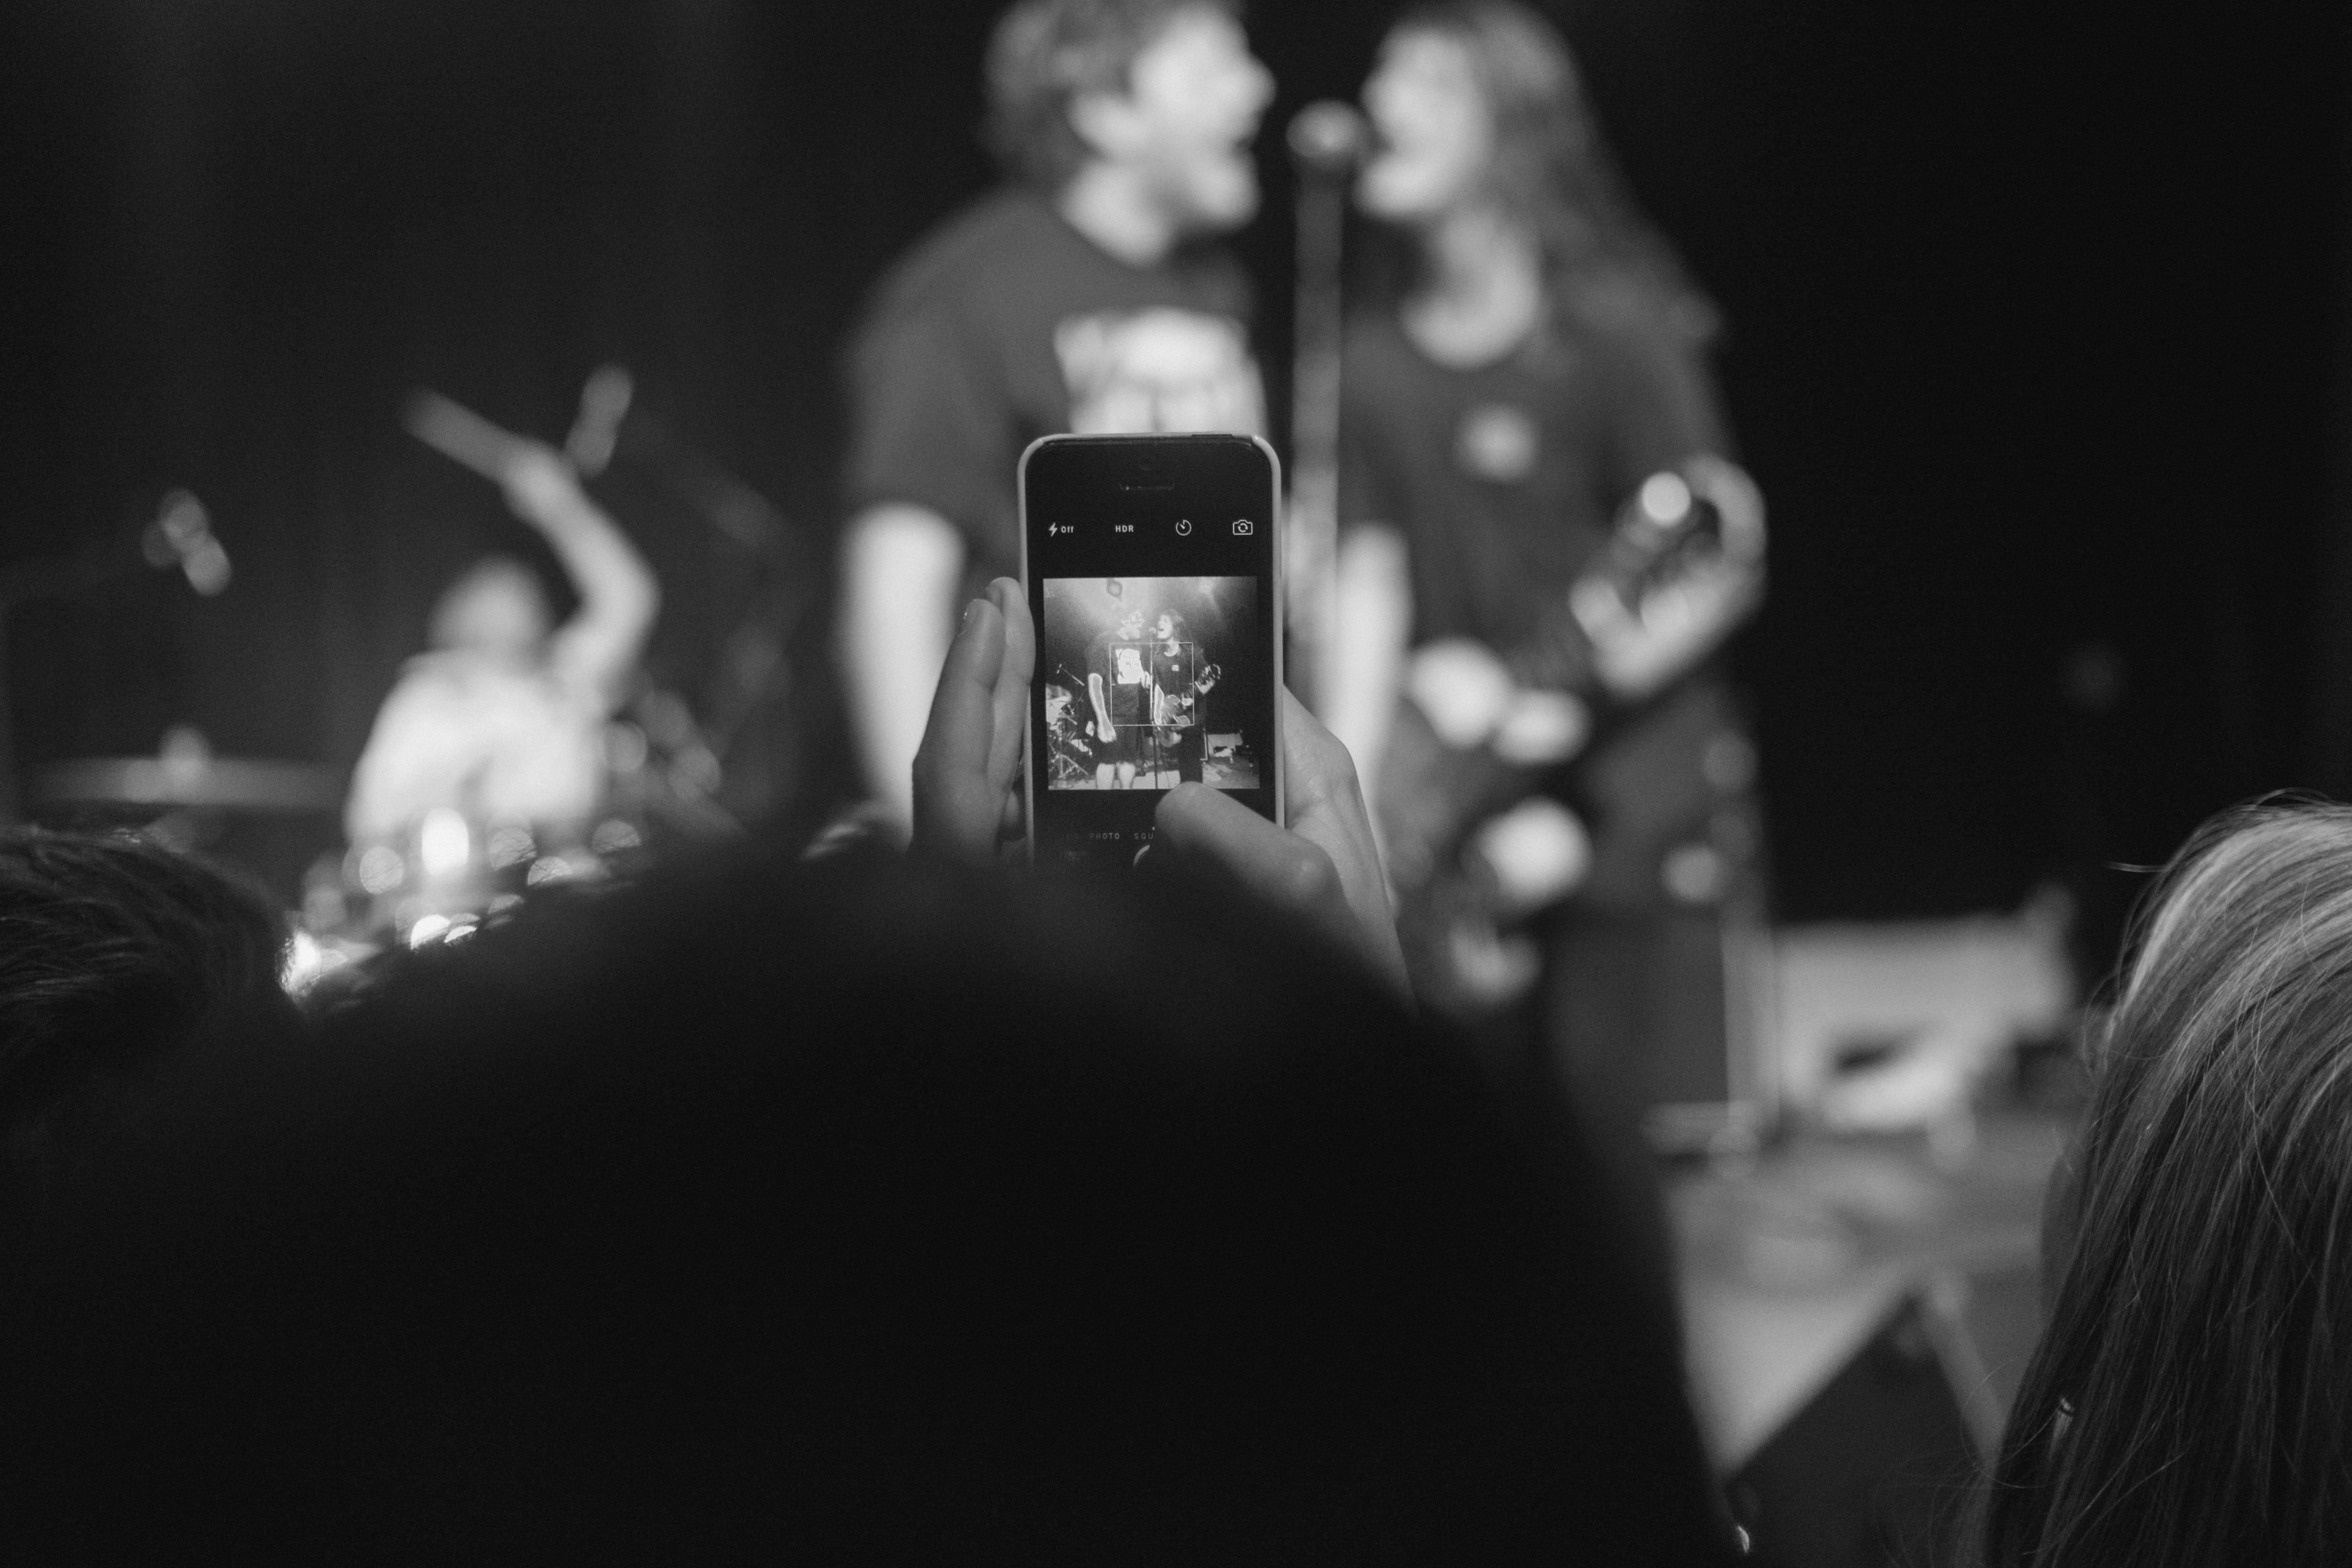
music, black and white, white, photography, crowd, concert, darkness, musician, black, monochrome, stage, performance, singing, photograph, entertainment, monochrome photography, film noir